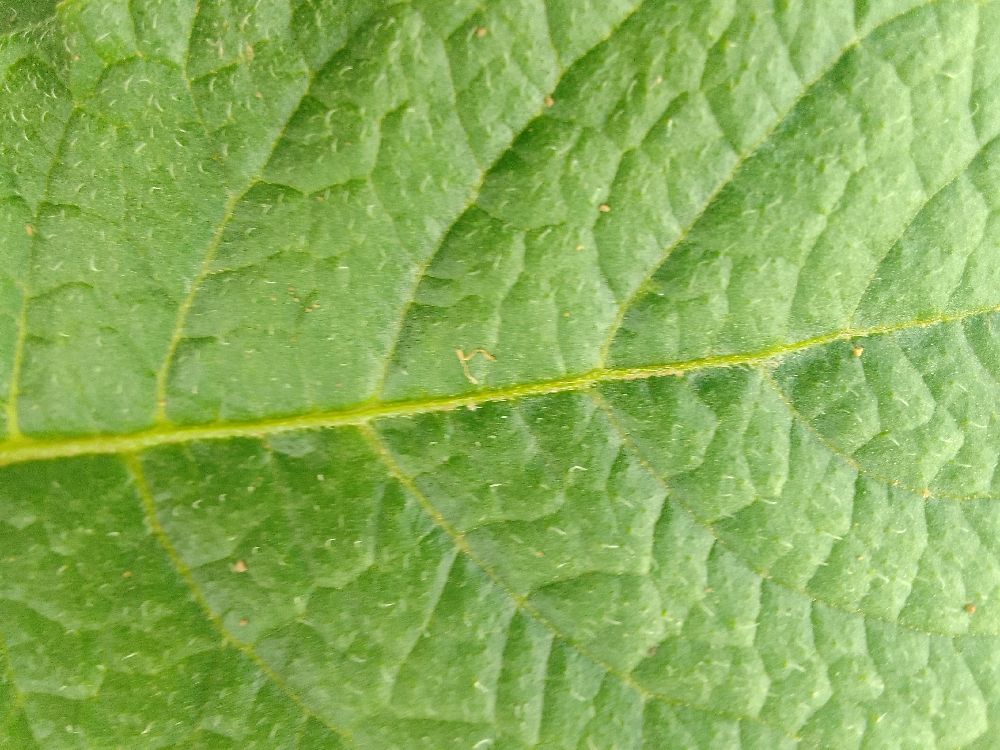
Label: Healthy